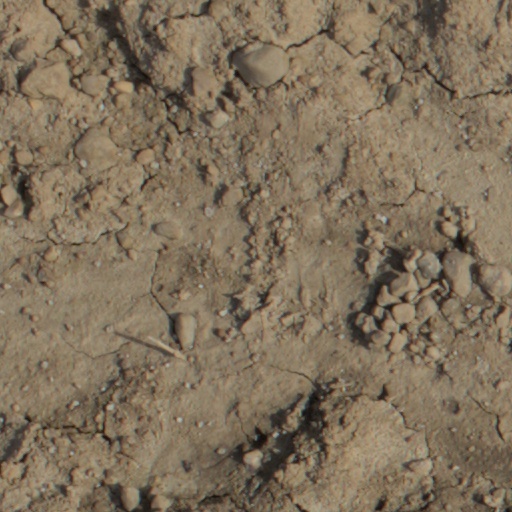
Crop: wheat